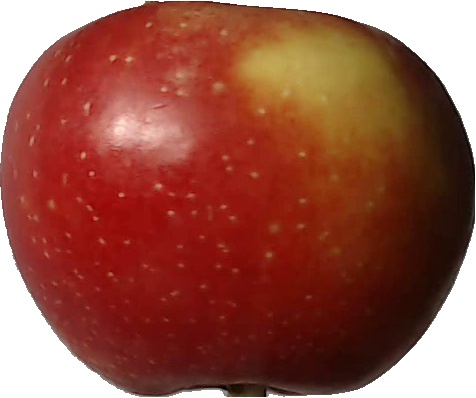
Label: apple_braeburn_1